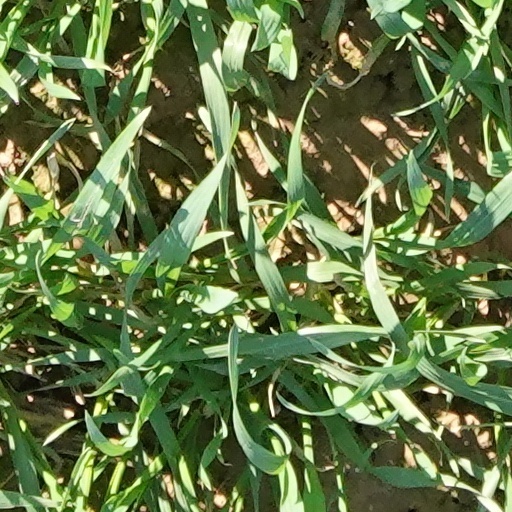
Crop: wheat